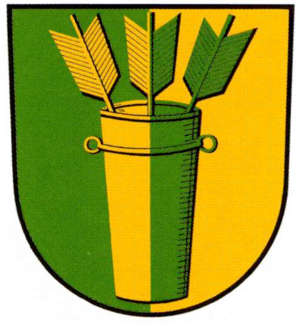
Tülau est une municipalité allemande du land de Basse-Saxe et l'arrondissement de Gifhorn. En 2014, elle comptait 1 461 hab.